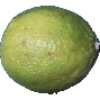
Label: Limes 1